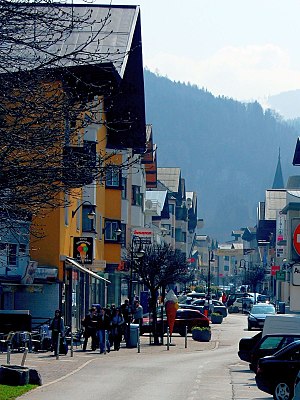
Wörgl
En hovedgade i Wörgl
Wörgl er en lille by i delstaten Tyrol i Østrig. Den ligger 20 km fra grænsen til Bayern. Befolkningen er pr. januar 2008 opgivet til 12.043 indbyggere.